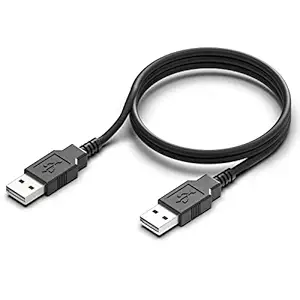
Lapster 1.5 mtr USB 2.0 Type A Male to USB A Male Cable for computer and laptop
Category: Computers&Accessories
Price: 139 (list price: 999)
Rating: 4.0 (1,313 ratings)
About this product: Plug & Play|Stable & Reliable Connectivity.|Special grip treads designed on wire ends for easy plugging and unplugging; plug-and-play.|Connector : USB 2.0 Type A Male to Type A Male|High quality USB 2.0 high speed cable. Usually used for some external drive enclosures or cameras.|Compatibility with USB 1.0,1.1 , Supporting data transfer rate at up to 480Mbps|High quality thin USB type A adapter M/M is designed for Data Transfer and fast Charging, ideal for hard drive enclosure, printer, modem, scanner, camera etc. Interference Free